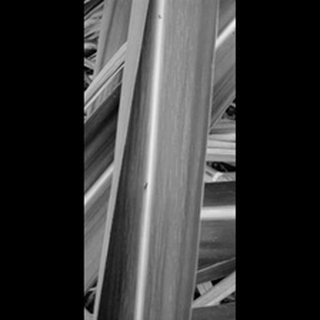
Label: sugarcane_mosaic